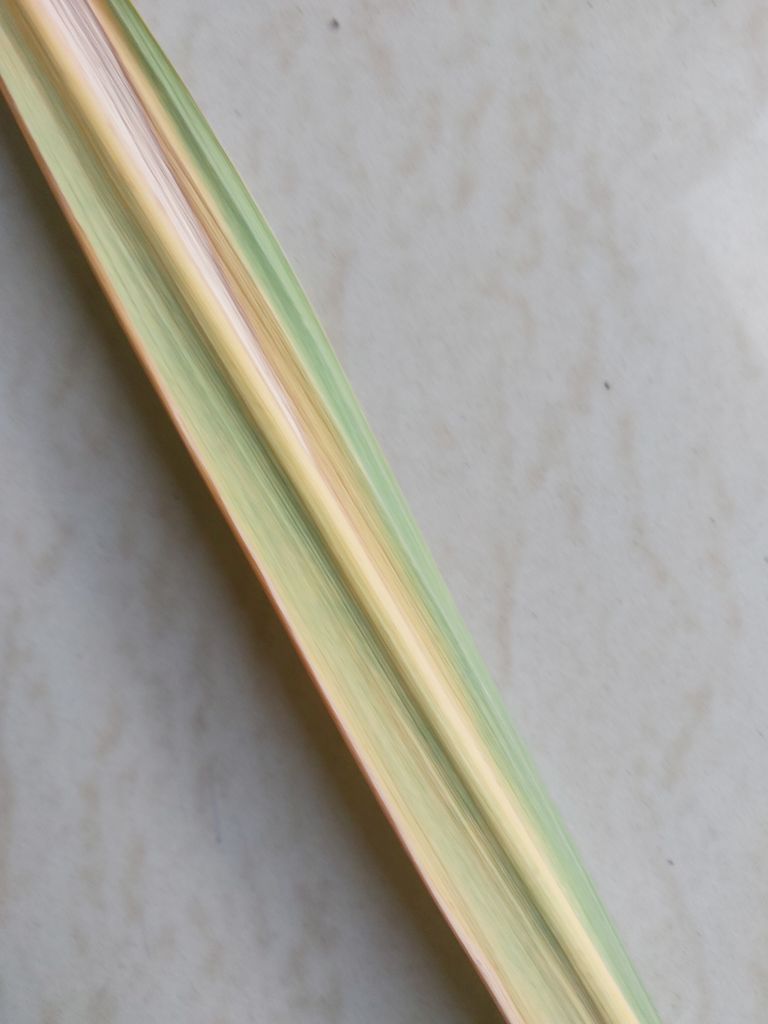
Label: Yellow Leaf